Asian relations with Northeast India

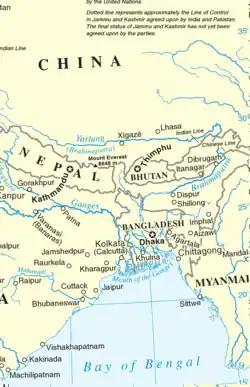
Northeast India is part of the eastern region of South Asia.

Since India's 1947 independence, 98% of Northeast India's borders have been with other Asian countries, making it a strategic frontier region. The East Asian countries of Japan and Korea have significant contemporary influence over and cultural similarities with Northeast India; Northeast India engages to a significant extent with Korean and Japanese culture and has been receiving infrastructural investment from Japan. Northeast India also has substantial historical connections to Southeast Asia; India's Act East policy seeks to harness this connectivity in the modern day.